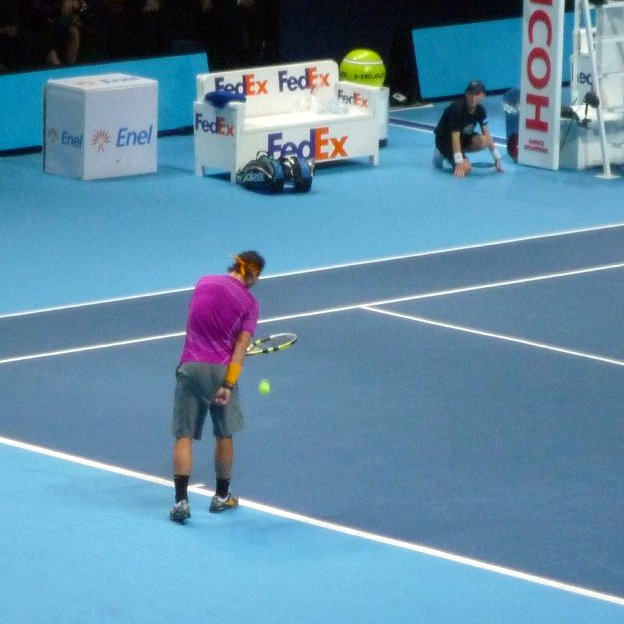
user: Given an image and a question. Answer the question in a short answer. Question: What raquet brand is he using? Short Answer:
assistant: wilson